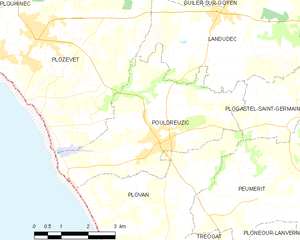
Pouldreuzic [puldʁøzik] est une commune du département du Finistère, dans la région Bretagne, en France.